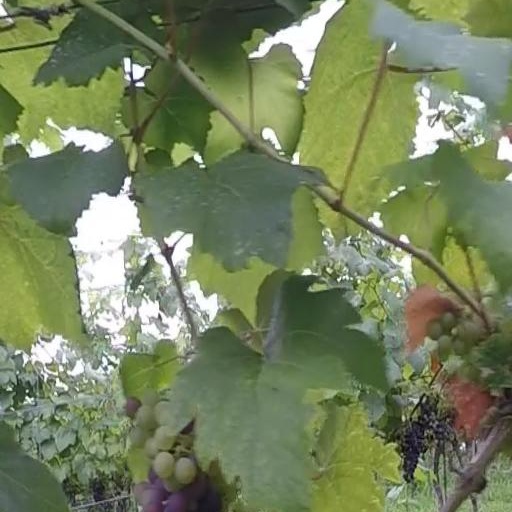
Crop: grape